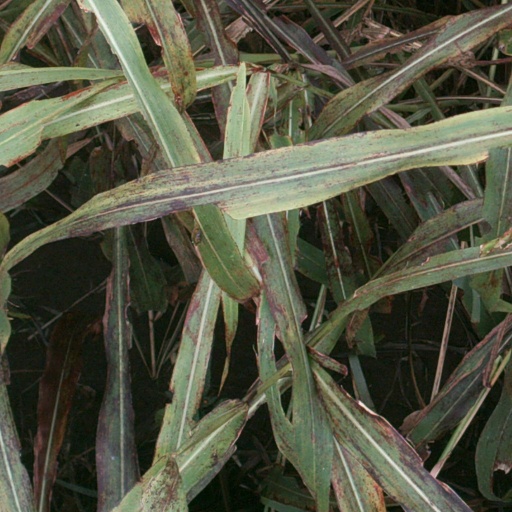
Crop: sorghum